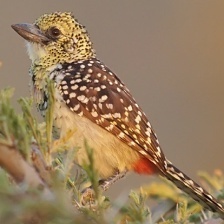
Species: D-ARNAUDS BARBET
Scientific name: TRACHYPHONUS DARNAUDII